Roaring Rangers

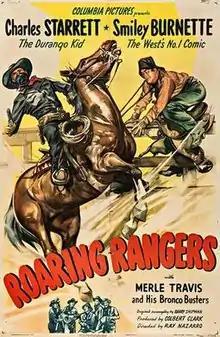
Theatrical release poster

Roaring Rangers is a 1946 American Western film directed by Ray Nazarro and written by Barry Shipman. The film stars Charles Starrett, Adele Roberts, Merle Travis and Smiley Burnette. The film was released on February 14, 1946, by Columbia Pictures. This was the tenth of 65 films in the "Durango Kid" series.